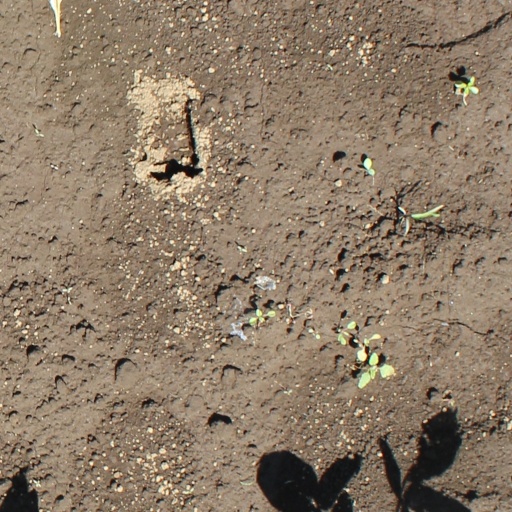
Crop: soybean